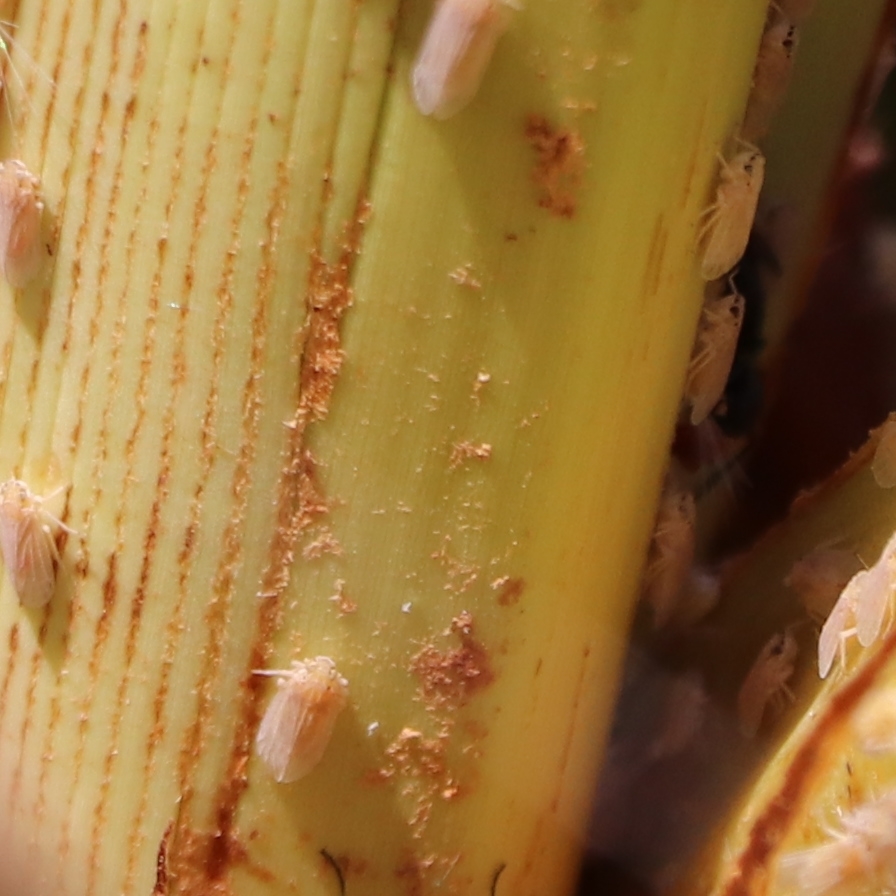
Label: Bug